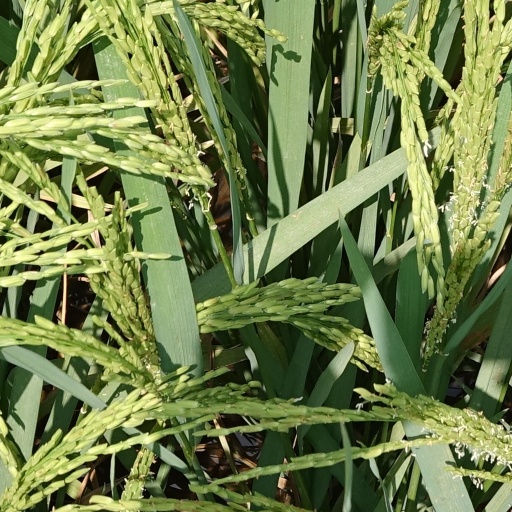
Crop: rice